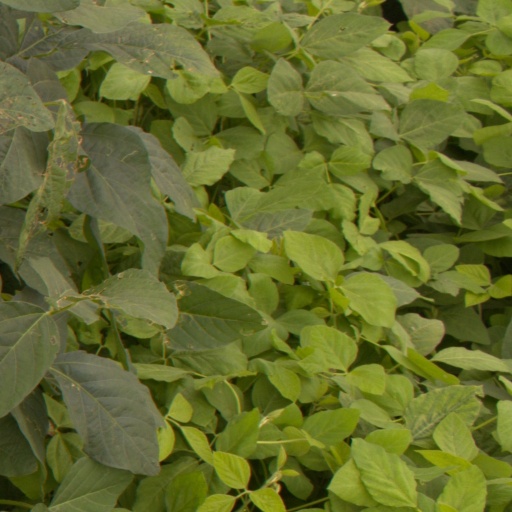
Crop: soybean